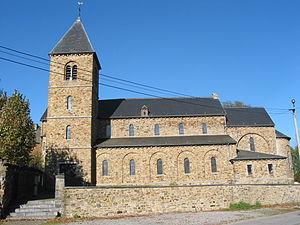
Saint-Germain (Éghezée) (Belgique), l’église Saint-Germain d’Auxerre.
Saint-Germain est une section de la commune belge d'Éghezée située en Région wallonne dans la province de Namur.
Cette page regroupe l'ensemble du patrimoine immobilier classé de la commune belge d'Éghezée.